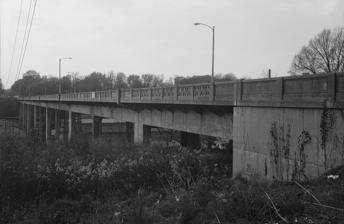
Building: Fifth Street Viaduct
Country: United States of America
Year built: 1997
Bridge in Richmond, Virginia Fifth Street Viaduct 1933 Fifth Street Viaduct from the northeast Coordinates 37°33′12.1″N 77°25′39.1″W / 37.553361°N 77.427528°W / 37.553361; -77.427528 Carries Fifth Street Crosses Bacon's Quarter Branch Locale Richmond, Virginia Official name Curtis Holt Sr. Bridge Other name(s) Fifth Street Bridge History Opened 1997 Location The Fifth Street Viaduct or the Fifth Street Bridge , officially the Curtis Holt Sr. Bridge , is a bridge crossing Bacon's Quarter Branch in the Shockoe Valley of Richmond , Virginia in the United States . It carries automobile and pedestrian traffic between Downtown Richmond 's Jackson Ward and Gilpin Court with the North Side 's Chestnut Hill and Highland Park . History 1891 bridge The first Fifth Street Viaduct, also called the Northside Viaduct , was an iron structure completed in February 1891 for streetcars , which had been introduced in Richmond in 1887. : p.6 It included a vehicular roadway, a walkway, and double-tracked street railway and was described as "a splendid iron structure 40 feet wide and 1200 feet long, costing about $80,000 ..." in a developer's advertisement at the time. : p.6 The streetcar line allowed for the development of Chestnut Hill and Highland Park which were streetcar suburbs north of the deep Shockoe Valley. The Northside Viaduct was opened to the public on April 23, 1891. Masonry remnants of the north abutment of this original bridge are still visible. : p.6 The extension of Fifth Street north of Hospital St., along with the construction of the Fifth Street Viaduct, or Northside Viaduct, destroyed many graves in the Shockoe Hill African Burying Ground . The street and viaduct were constructed directly through the burial ground. At the time of construction, the burial ground appeared on maps as Potter's Field. The 1933 Fifth Street Viaduct viewed from the south. The toll house is to the left. 1933 bridge The second Fifth Street Viaduct was a reinforced concrete bridge built in 1933 to allow for automobile, streetcar, and pedestrian travel between the neighborhoods of Highland Park and Jackson Ward. The design was drafted by Alfredo C. Janni and the bridge was built by the Richmond Bridge Corporation. : p.13 The 1,185-foot (360 m) bridge consisted of seven double-span rigid frames supported on expansion piers and stiff towers : p.1, 2 and was one of five Richmond bridges built during 1933-34 in a major public works program sponsored by the Richmond Bridge Corporation in conjunction with local authorities : p.2 On December 23, 1933, after several days of preliminary streetcar usage, the Fifth Street Viaduct opened for all forms of travel. : p.16 The bridge was tolled until August 1935 and the City of Richmond agreed to retire the debt of the Richmond Bridge Corporation through annual cash payments. : p.17 On July 17, 1941, at the urging of City Council member John Hirshberg, the Fifth Street Viaduct was officially renamed the Stonewall Jackson Memorial Bridge . : p.17 Current bridge The current Fifth Street Viaduct opened in August 1997. In 2000, the name of the bridge was changed to the Curtis Holt Sr. Bridge . The renaming of the bridge was among several such renamings cited as the impetus for a failed 2004 Virginia Assembly bill to restrict such actions in the Commonwealth. Metal bridge plate on the south end of the 1933 Fifth Street Viaduct See also List of bridges documented by the Historic American Engineering Record in Virginia References